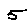
Label: 5